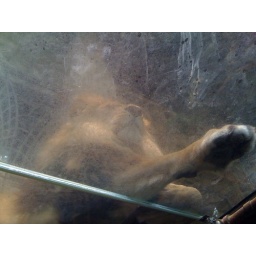
View from beneath the (dirty) glass bridge